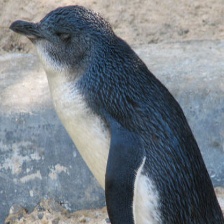
Species: FAIRY PENGUIN
Scientific name: EUDYPTULA MINOR
ImageNet parent category: king_penguin